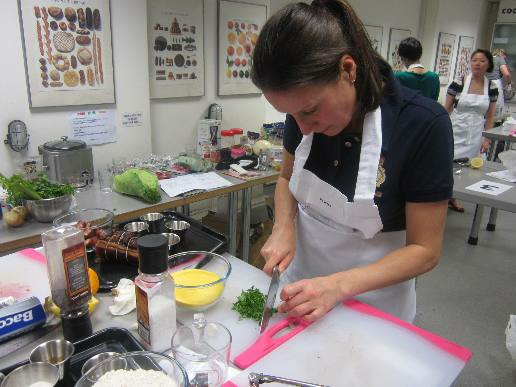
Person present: Yes